Central Philippine University

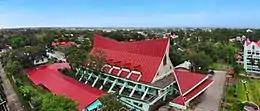
Aerial view of the CPU Church in which a canopy on the front of the church was added later during the 2005 centennial celebration of Central.

On the other hand, Linnea Nelson became the first female university president, she was the person behind the establishment of the School of Graduate Studies back in 1951, where she was the first dean of the school. Nelson is an Ed.D degree holder from the University of California, Berkeley, and had been a missionary in China from 1935 to 1949. She served as the president of Central from 1956 to 1957 and was again re-elected in 1965–1966.